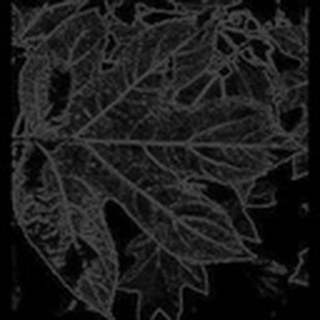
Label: healthy_cotton